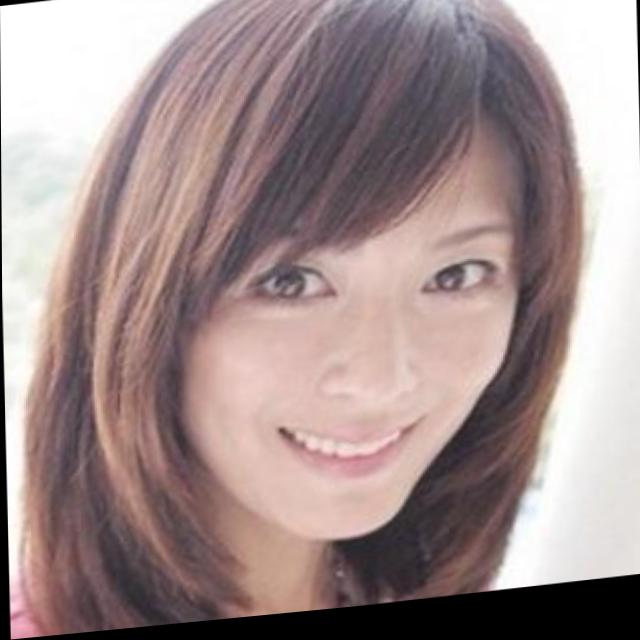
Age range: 45-64